Aviației

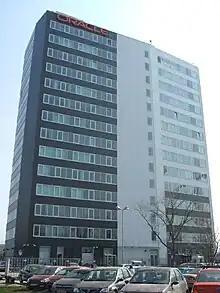
Oracle Tower

Aviației is a district divided between Sector 1 and Sector 2 of Bucharest, mainly in Sector 1. The name refers to aircraft or airforces. The names of aviation pioneers Traian Vuia, Aurel Vlaicu, and Henri Coandă are related to the name of the district.